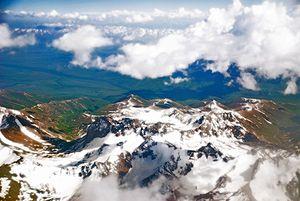
Cet article recense les sites inscrits au patrimoine mondial au Tadjikistan.
Le parc national du Pamir, aussi appelé parc national tajik, est créé le 26 janvier 2006, après avoir été imaginé dès 1992. Il s'étend sur 12 260 kilomètres carrés, soit un peu plus de 8 % de la superficie du Tadjikistan. Il comprend dans ses statuts une réserve naturelle qui joue le rôle de zone tampon et porte la superficie de cette aire protégée à 26 000 kilomètres carrés, ce qui en fait la plus grande d'Asie centrale. En 2008, elle est proposée pour intégrer la liste du Patrimoine mondial de l'UNESCO et cette candidature reste à l'étude quatre ans après. Cette reconnaissance pourrait s'accompagner d'une relance de la fréquentation touristique. Elle se base sur un paysage naturel remarquable du Pamir, comprenant le pic Ismail Samani, le glacier Fedtchenko et le lac Sarez, sur un biome unique caractérisé par un climat aride, sur une altitude élevée qui pourrait en faire le troisième plus haut site du Patrimoine mondial après l'Everest et le Nanda Devi, sur une réserve hydrologique majeure et sur un relief unique.